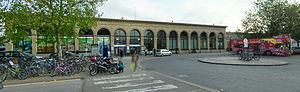
Cambridge /'keɪm.brɪdʒ/ est une ville d’Angleterre, au Royaume-Uni, située à 100 km au nord de Londres, sur la rivière Cam. Elle est connue pour son université de renommée mondiale, la deuxième plus ancienne d'Angleterre après celle d'Oxford. Elle est également le centre administratif du comté du Cambridgeshire. Depuis 1951, Cambridge possède officiellement le statut de cité.